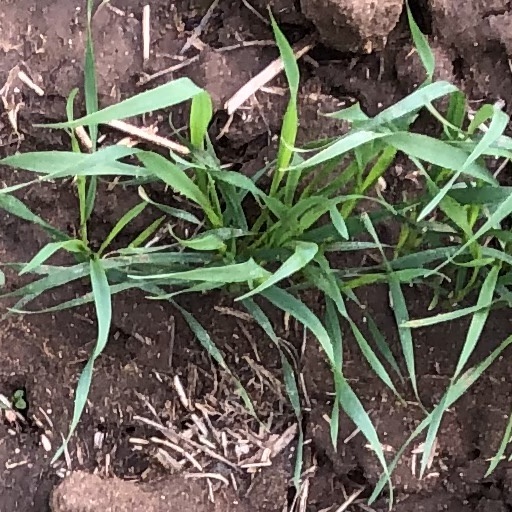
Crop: wheat